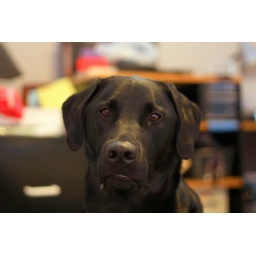
Playing around, using my hand to bounce the built in flash off a white door camera left